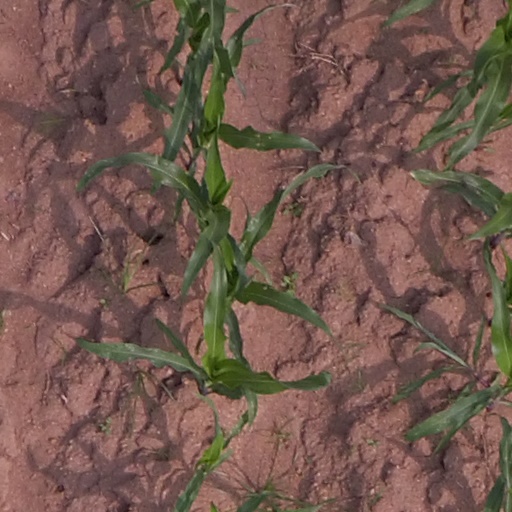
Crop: maize; corn